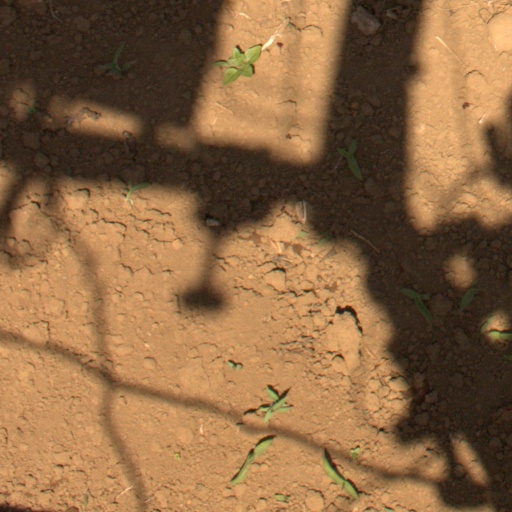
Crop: Jerusalem artichoke